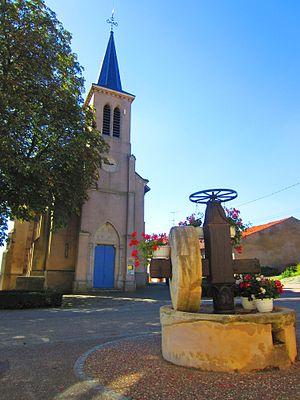
Eglise Foville
Foville est une commune française située dans le département de la Moselle en région Grand Est. Ses habitants sont appelés les Fovillois.